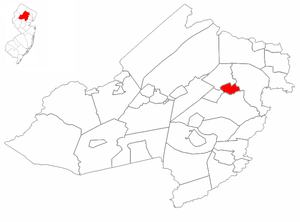
Boonton est une ville du comté de Morris dans le New Jersey.